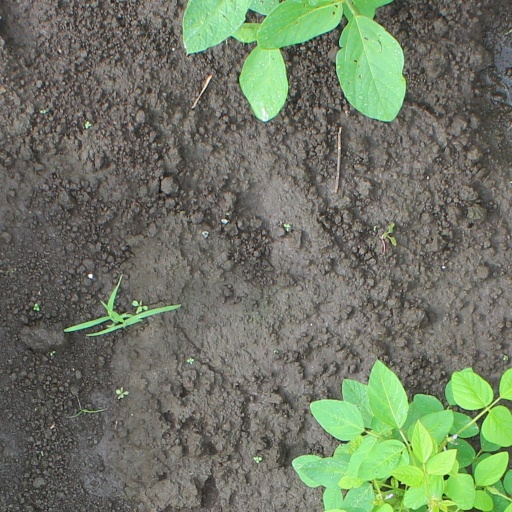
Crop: soybean